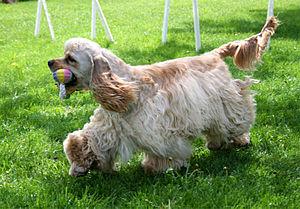
Le Cocker Américain est une race de chiens originaire des États-Unis.